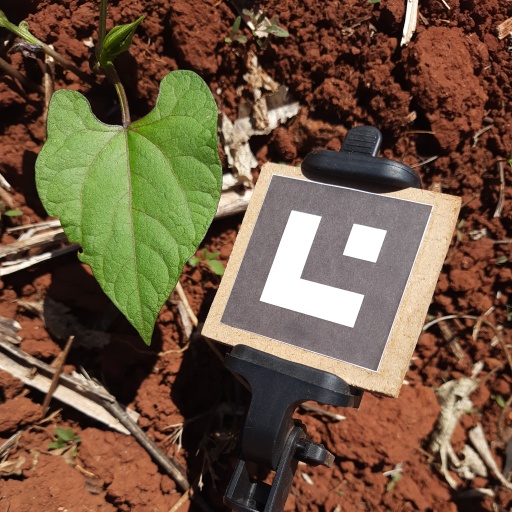
Observations: flat surface, eating holes in the edge, under sunlight